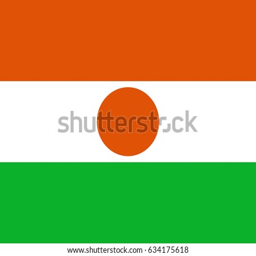
illustration of the national flag